Lower Alsace

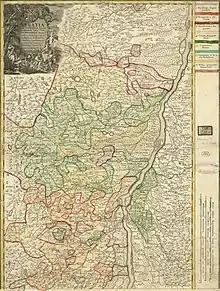
16th-century map of Lower Alsace by Daniel Specklin.

Lower Alsace (northern Alsace) was a landgraviate of the Holy Roman Empire held "ex officio" by the Bishop of Strasbourg. Prior to is acquisition by the bishopric, it was held by the counts of Hüneburg.